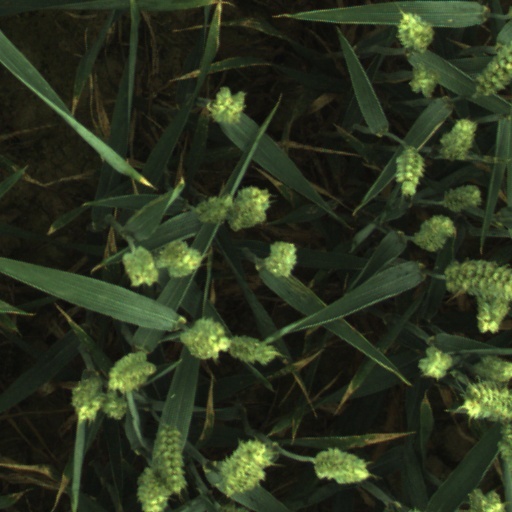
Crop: wheat